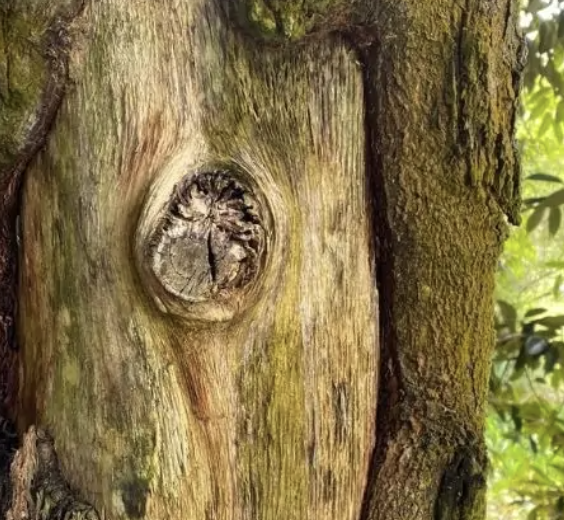
Label: stem_cracking_ gummosis